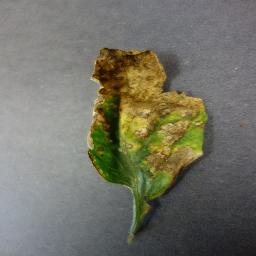
Label: Tomato___Bacterial_spot